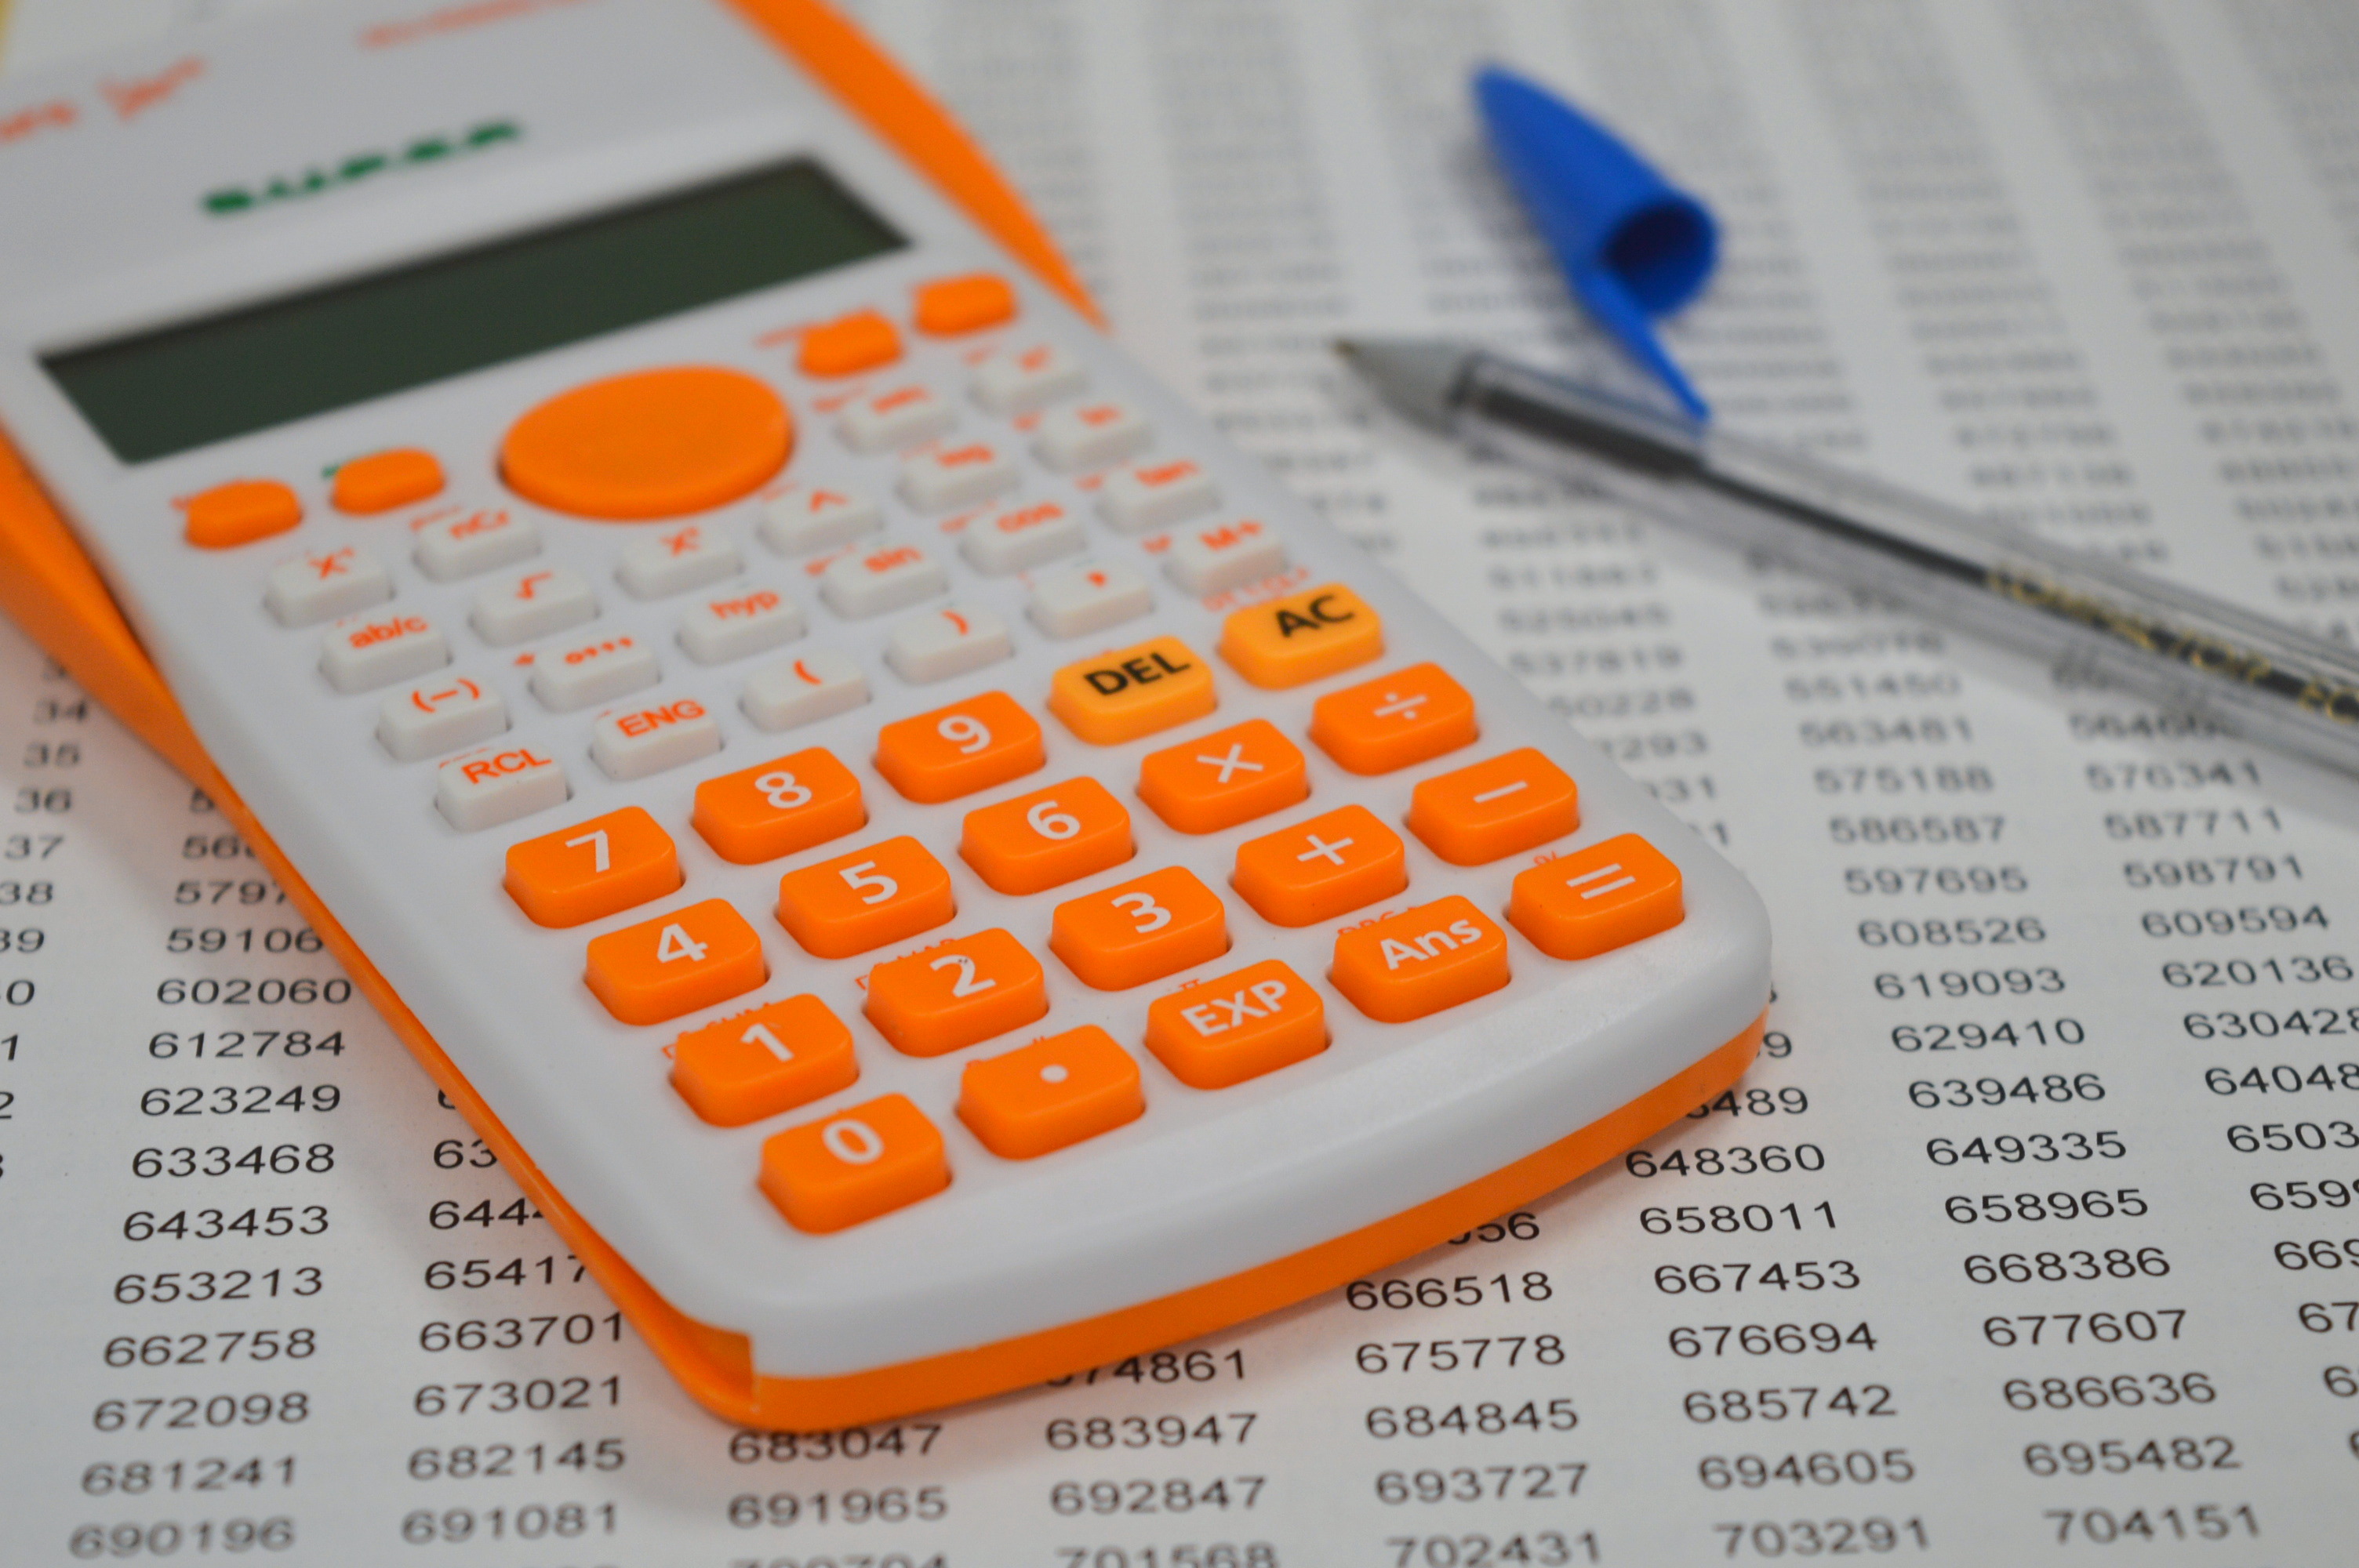
calculator, scientific calculator, pen, product, input device, office equipment, font, peripheral, office supplies, gadget, engineering, design, electric blue, illustration, plastic, number, machine, brand, paper, computer keyboard, pattern, laptop